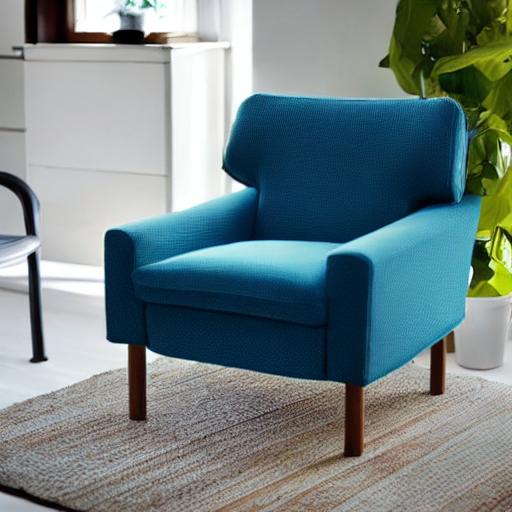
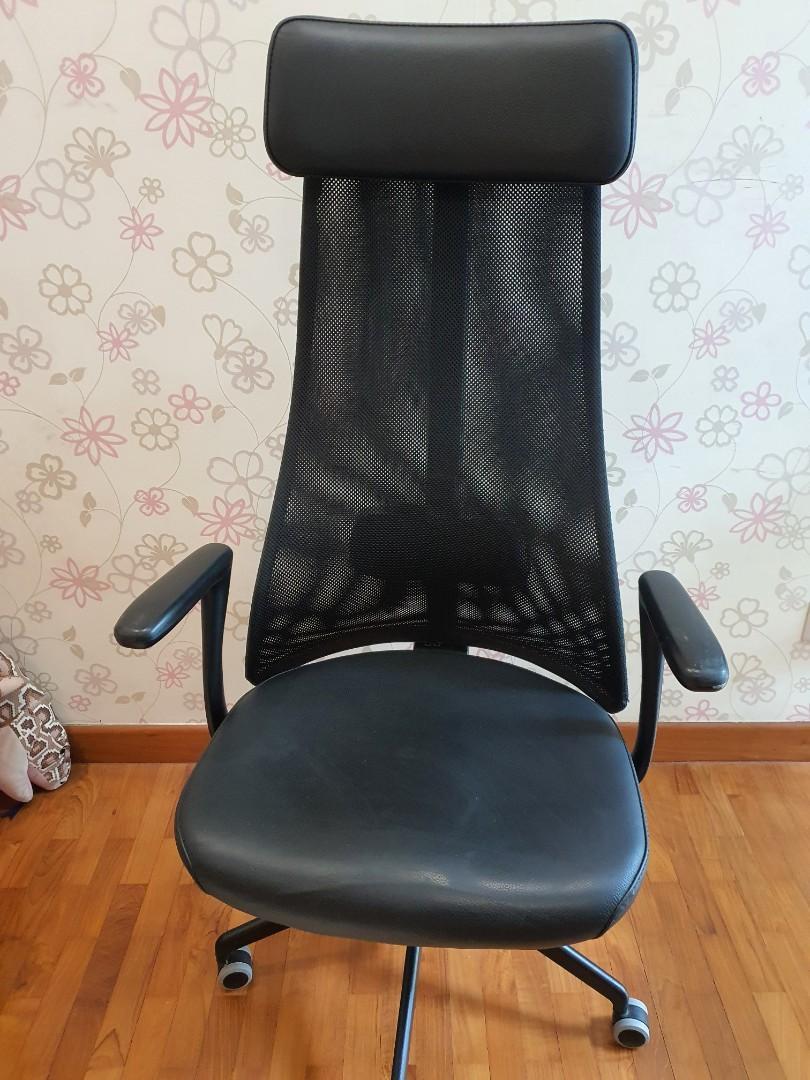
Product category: items_chair
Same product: no